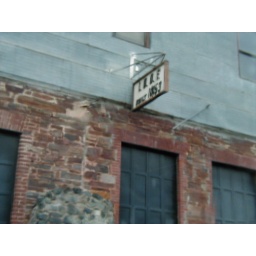
The blurry close-up sign and front of the stone building; the building was put up in 1853.